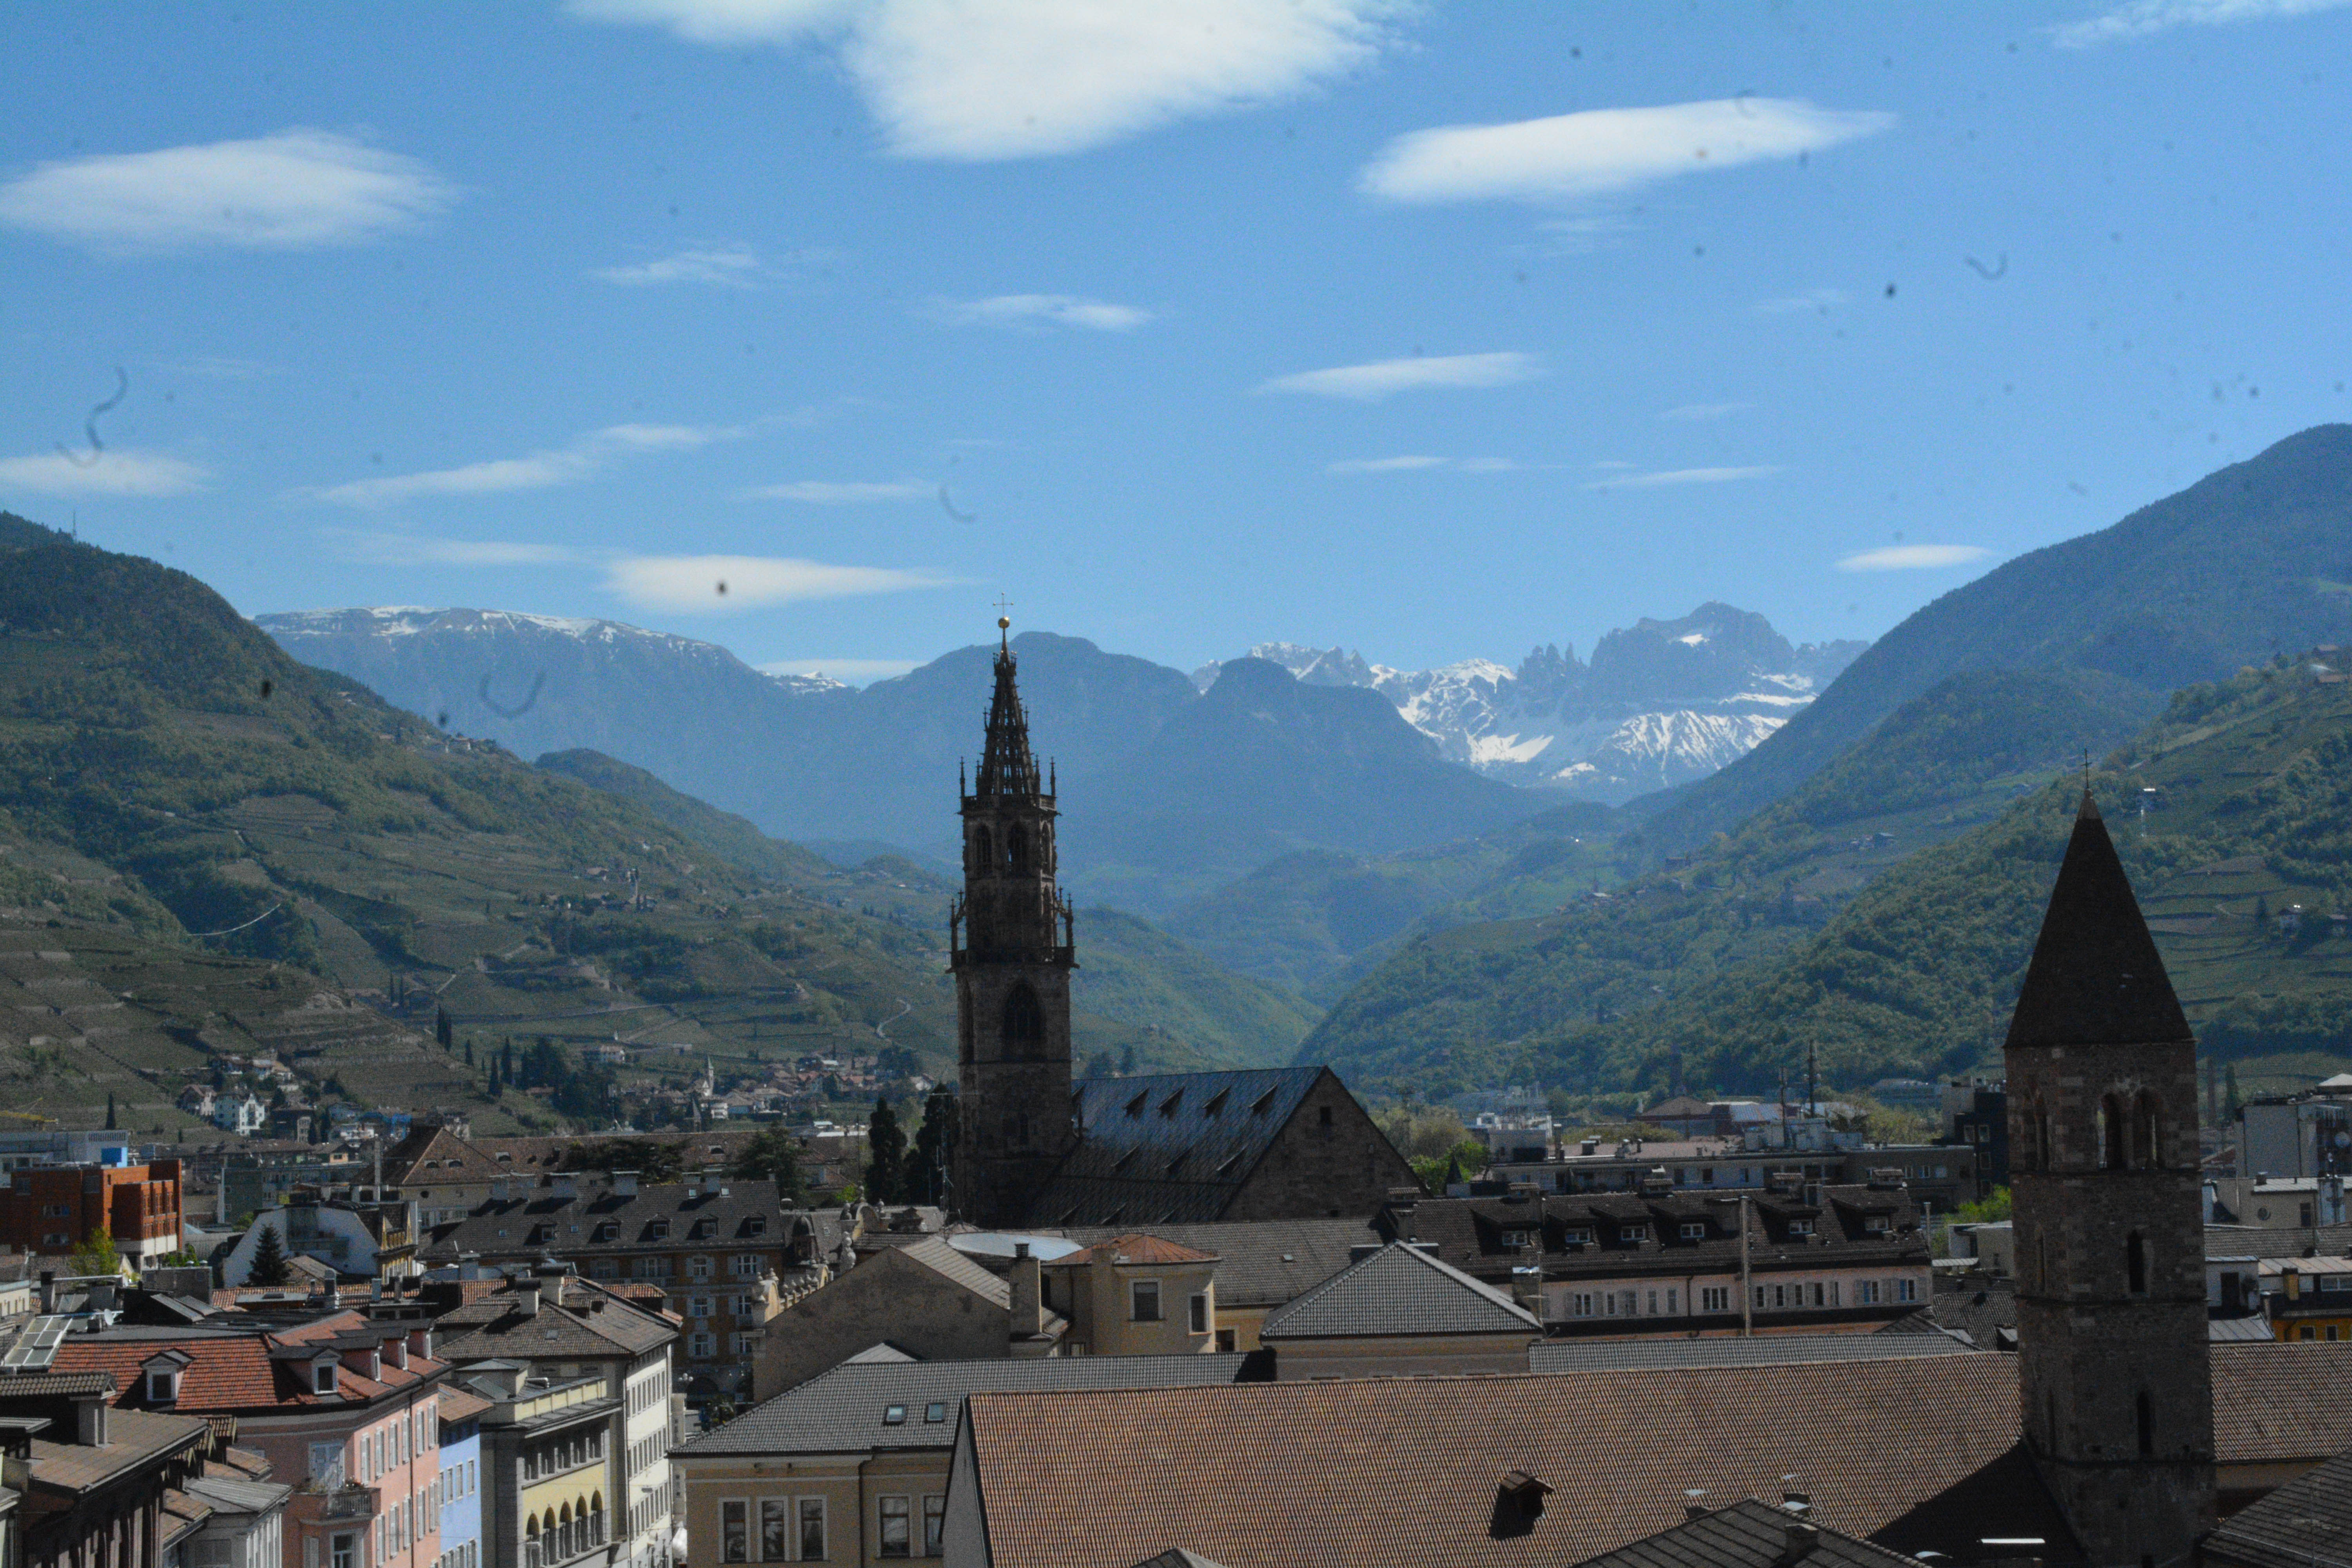
mountain, town, valley, mountain range, tourism, alps, geographical feature, mountainous landforms